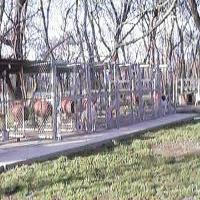
Weather: sun or clear